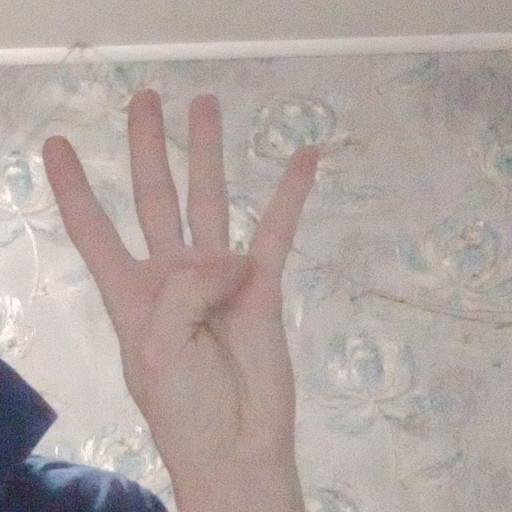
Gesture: four